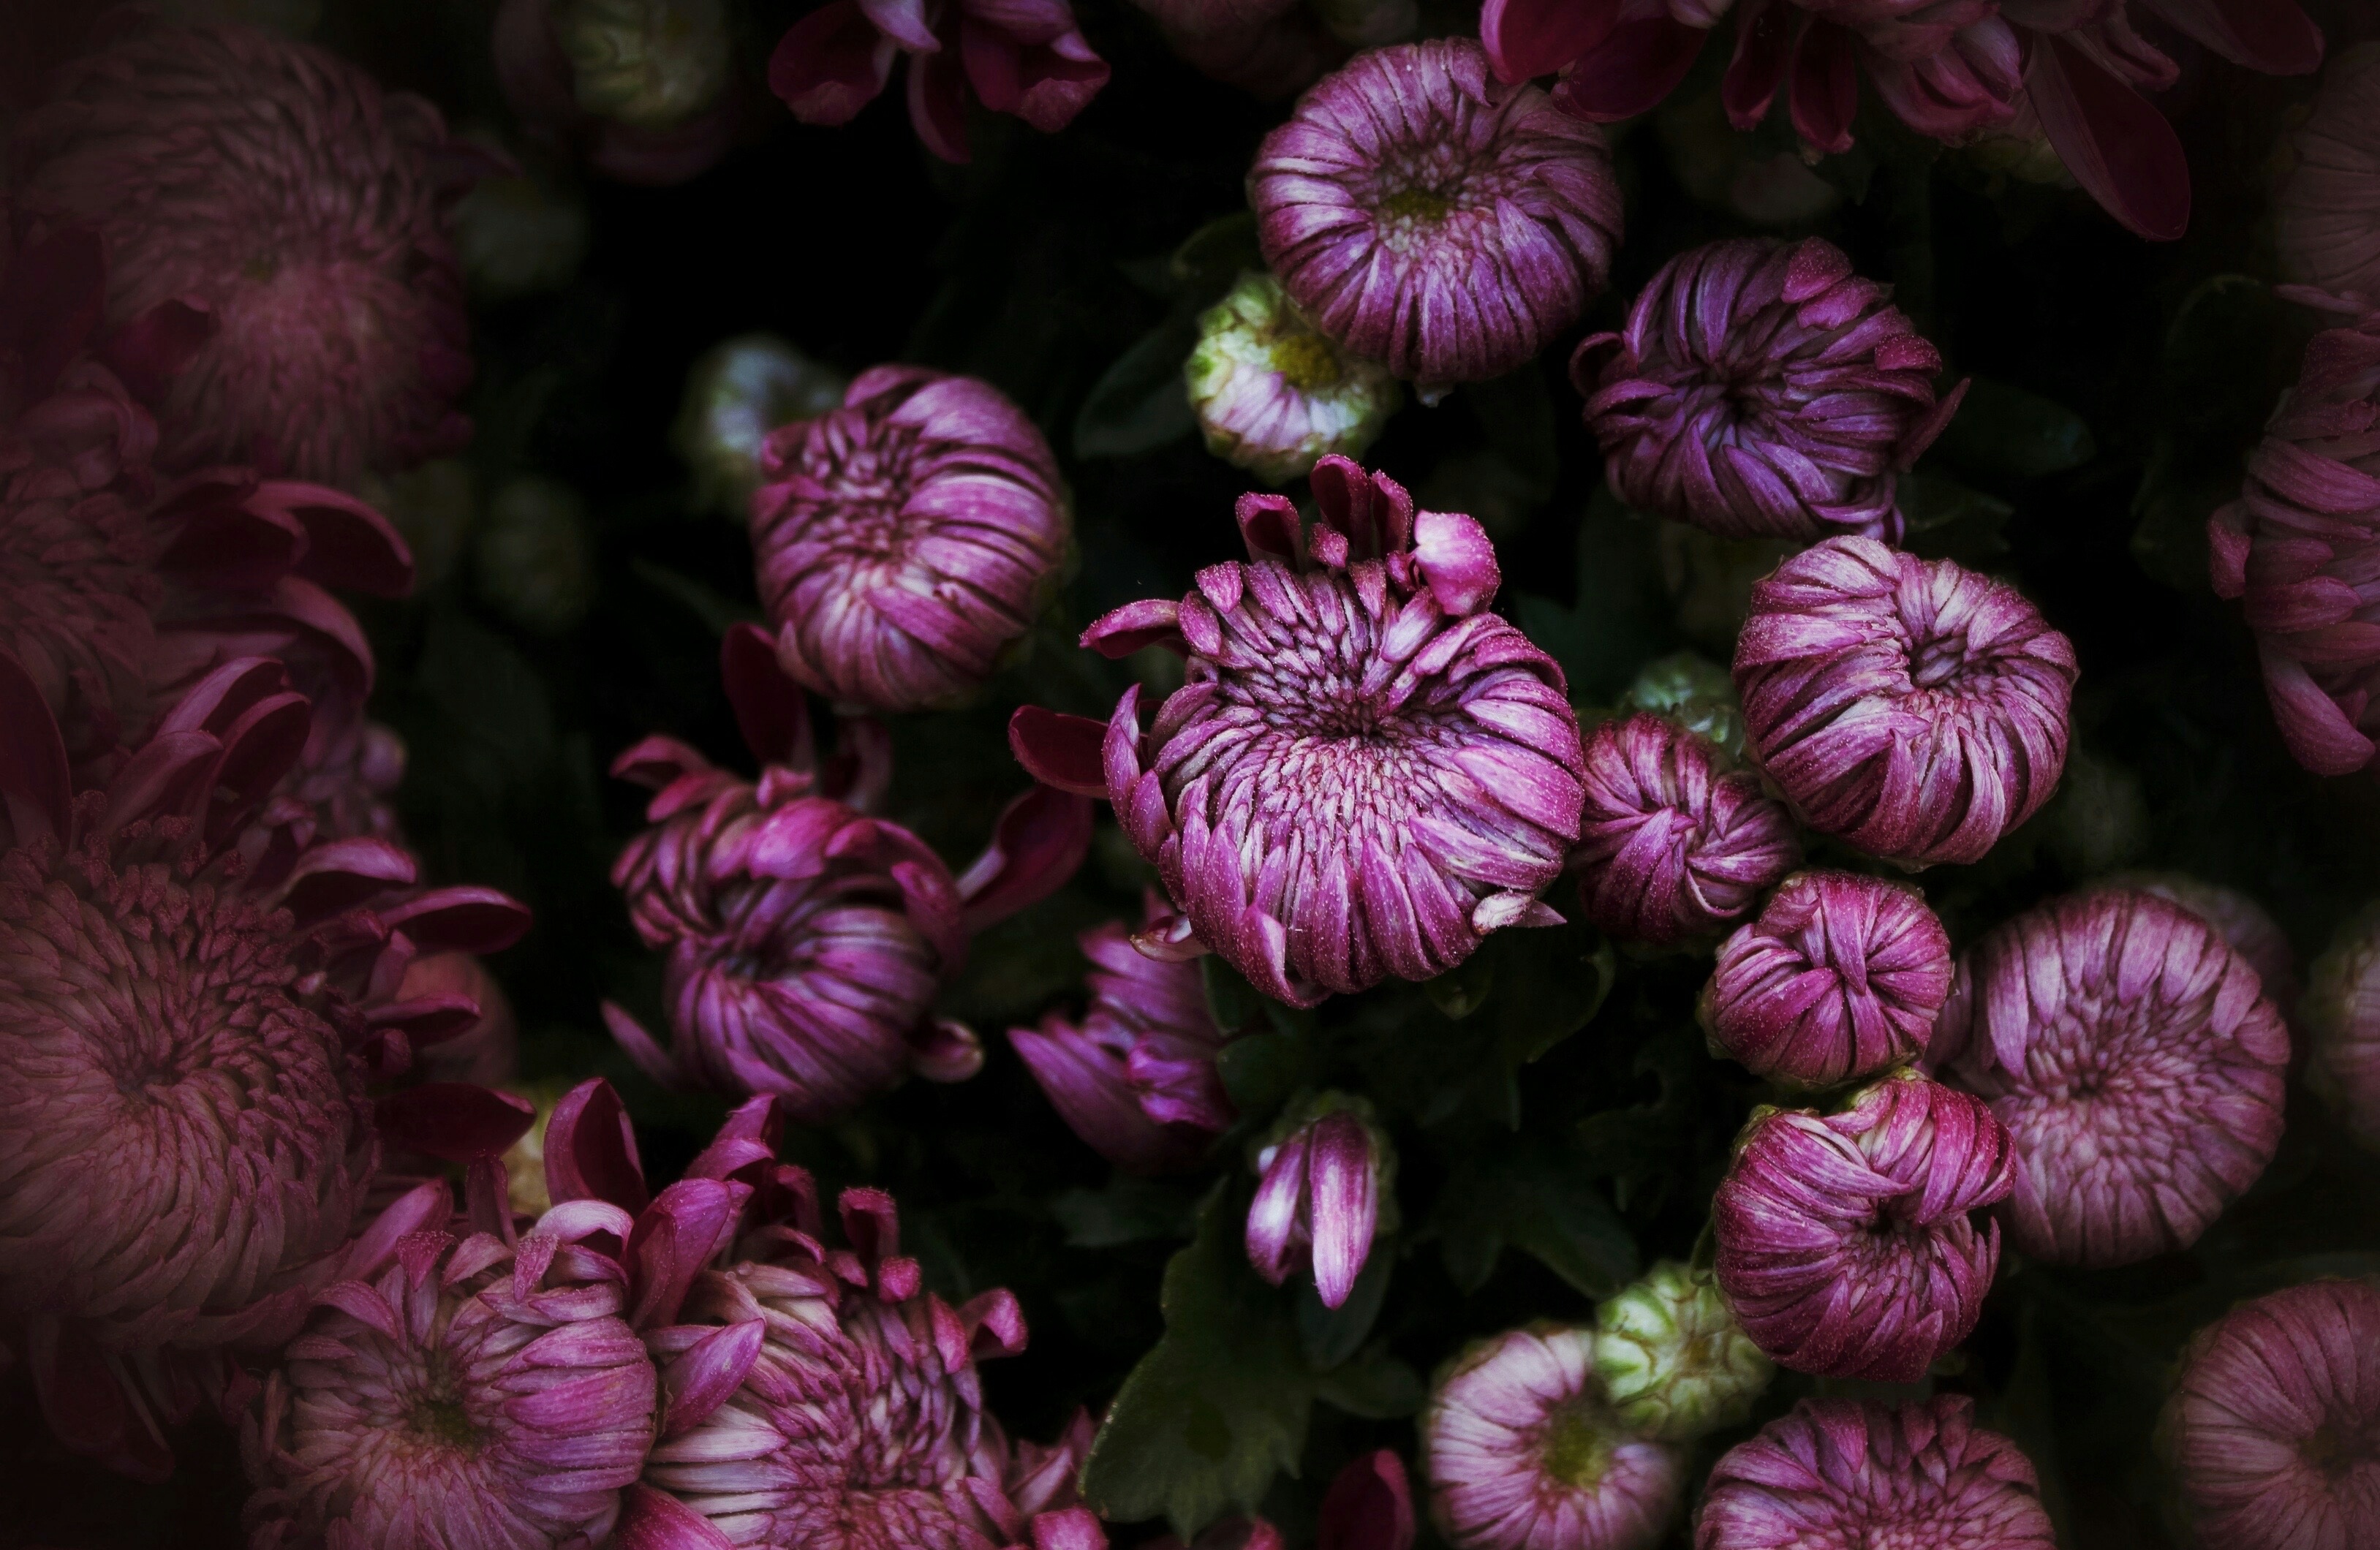
plant, flower, purple, petal, dark, macro, autumn, botany, pink, flora, close up, violet, chrysanthemum, november, macro photography, chrysanthemums, flowering plant, daisy family, land plant, chrysanths